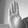
ASL letter: B